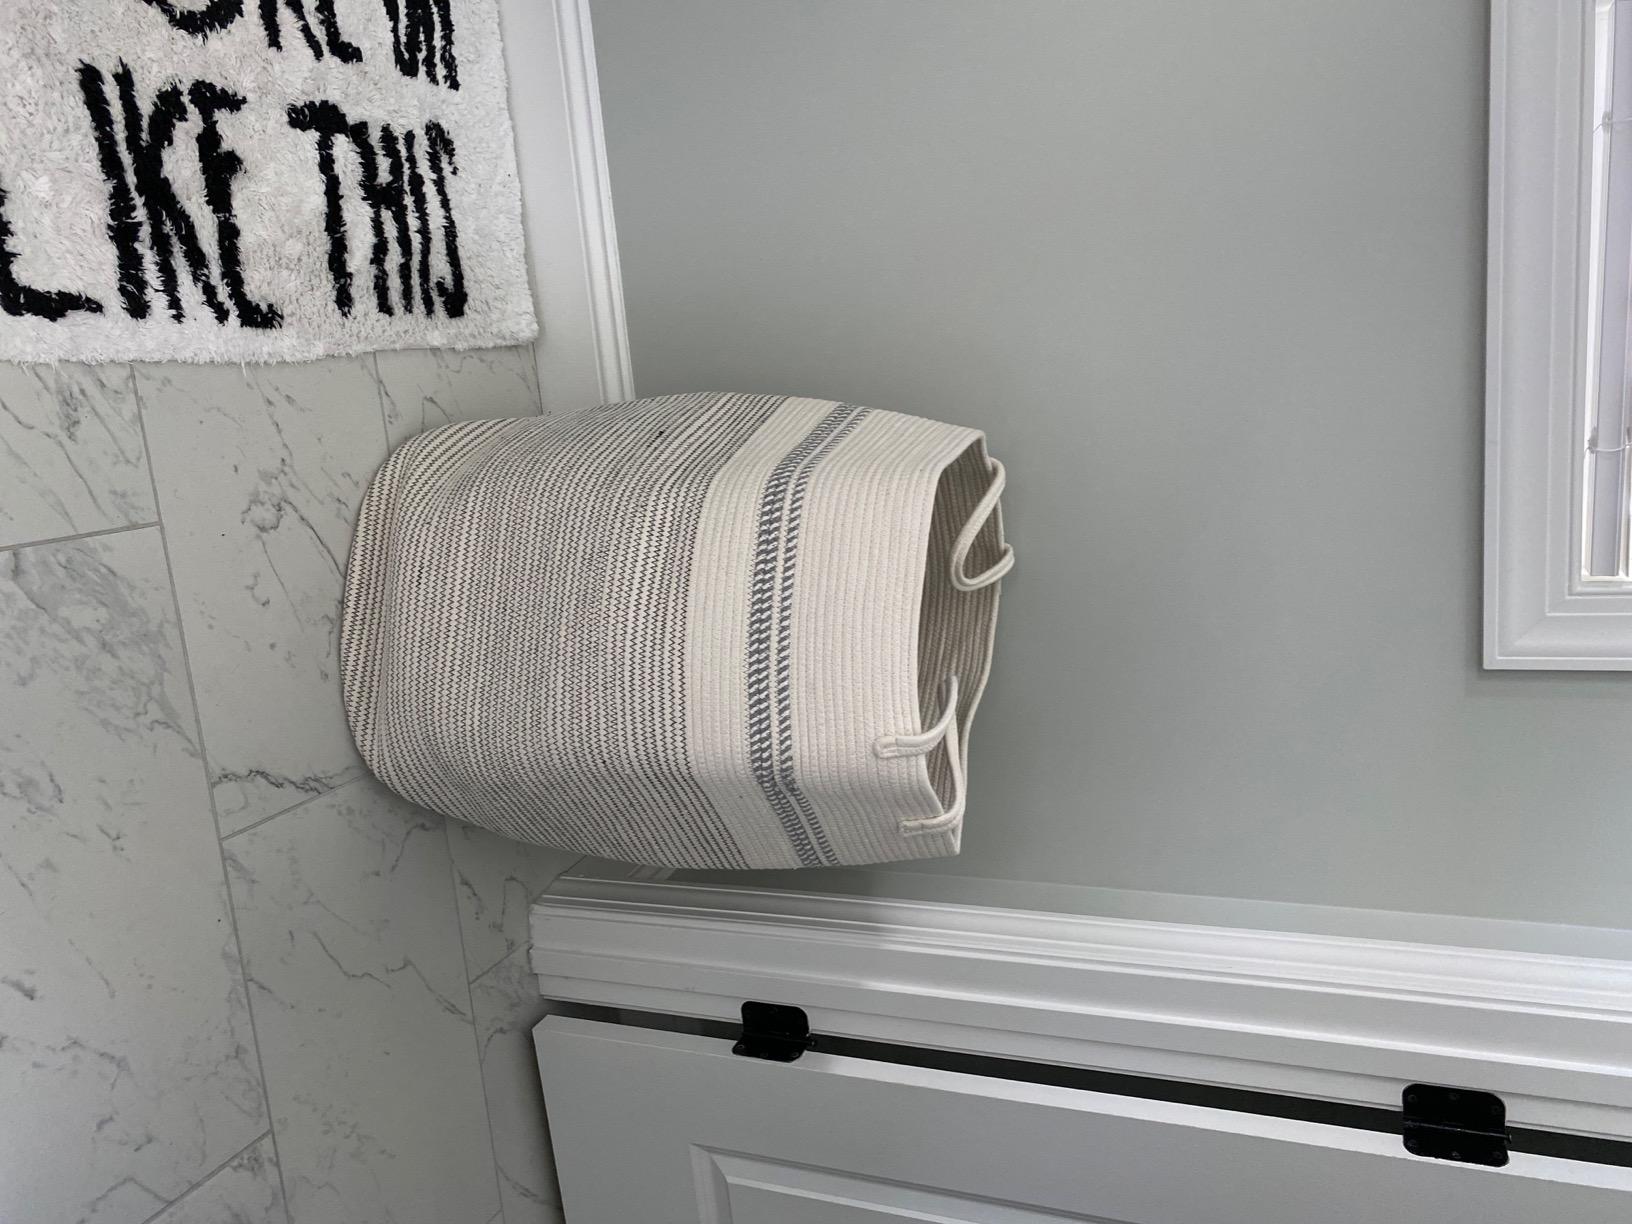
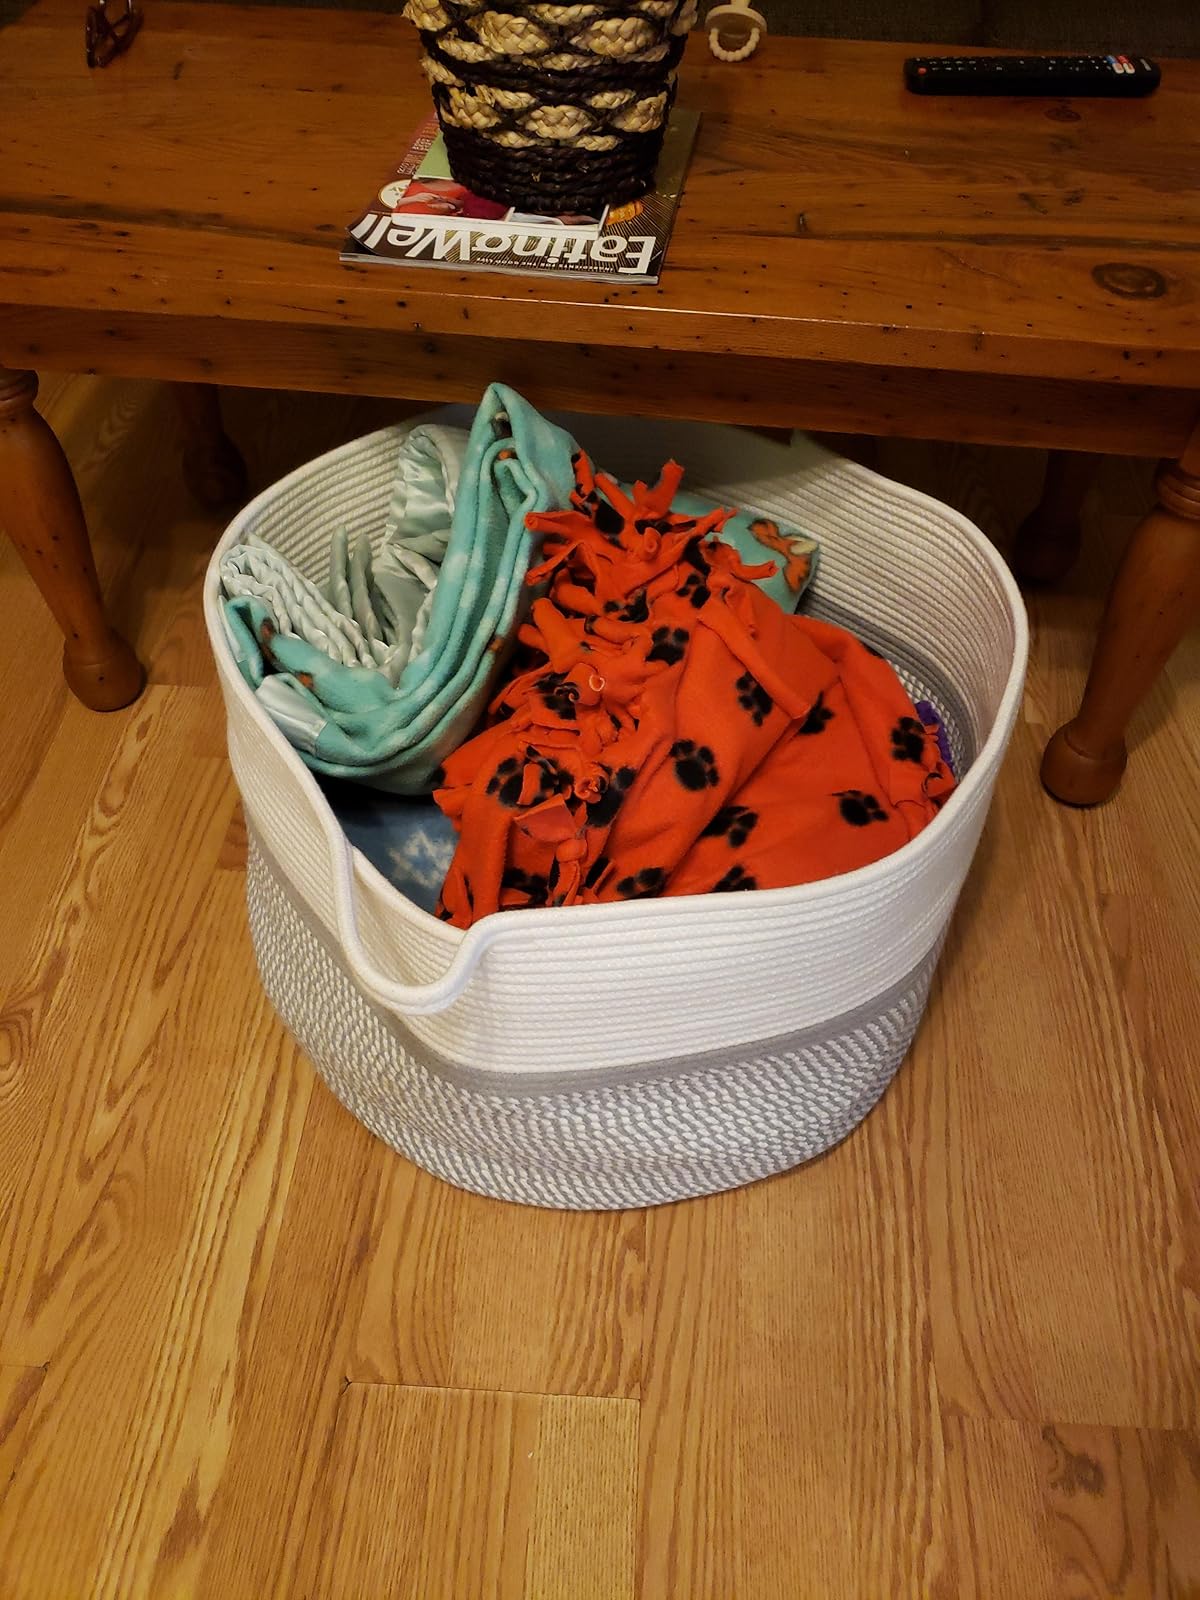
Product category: items_hamper
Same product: no